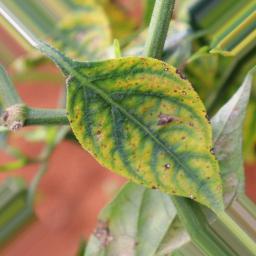
Label: nutritional